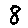
Label: 8